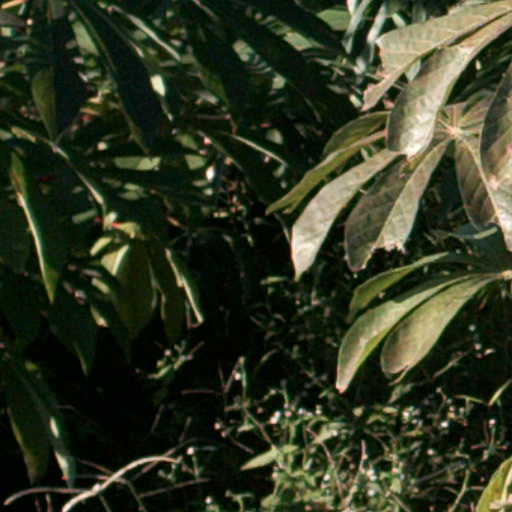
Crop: cassava